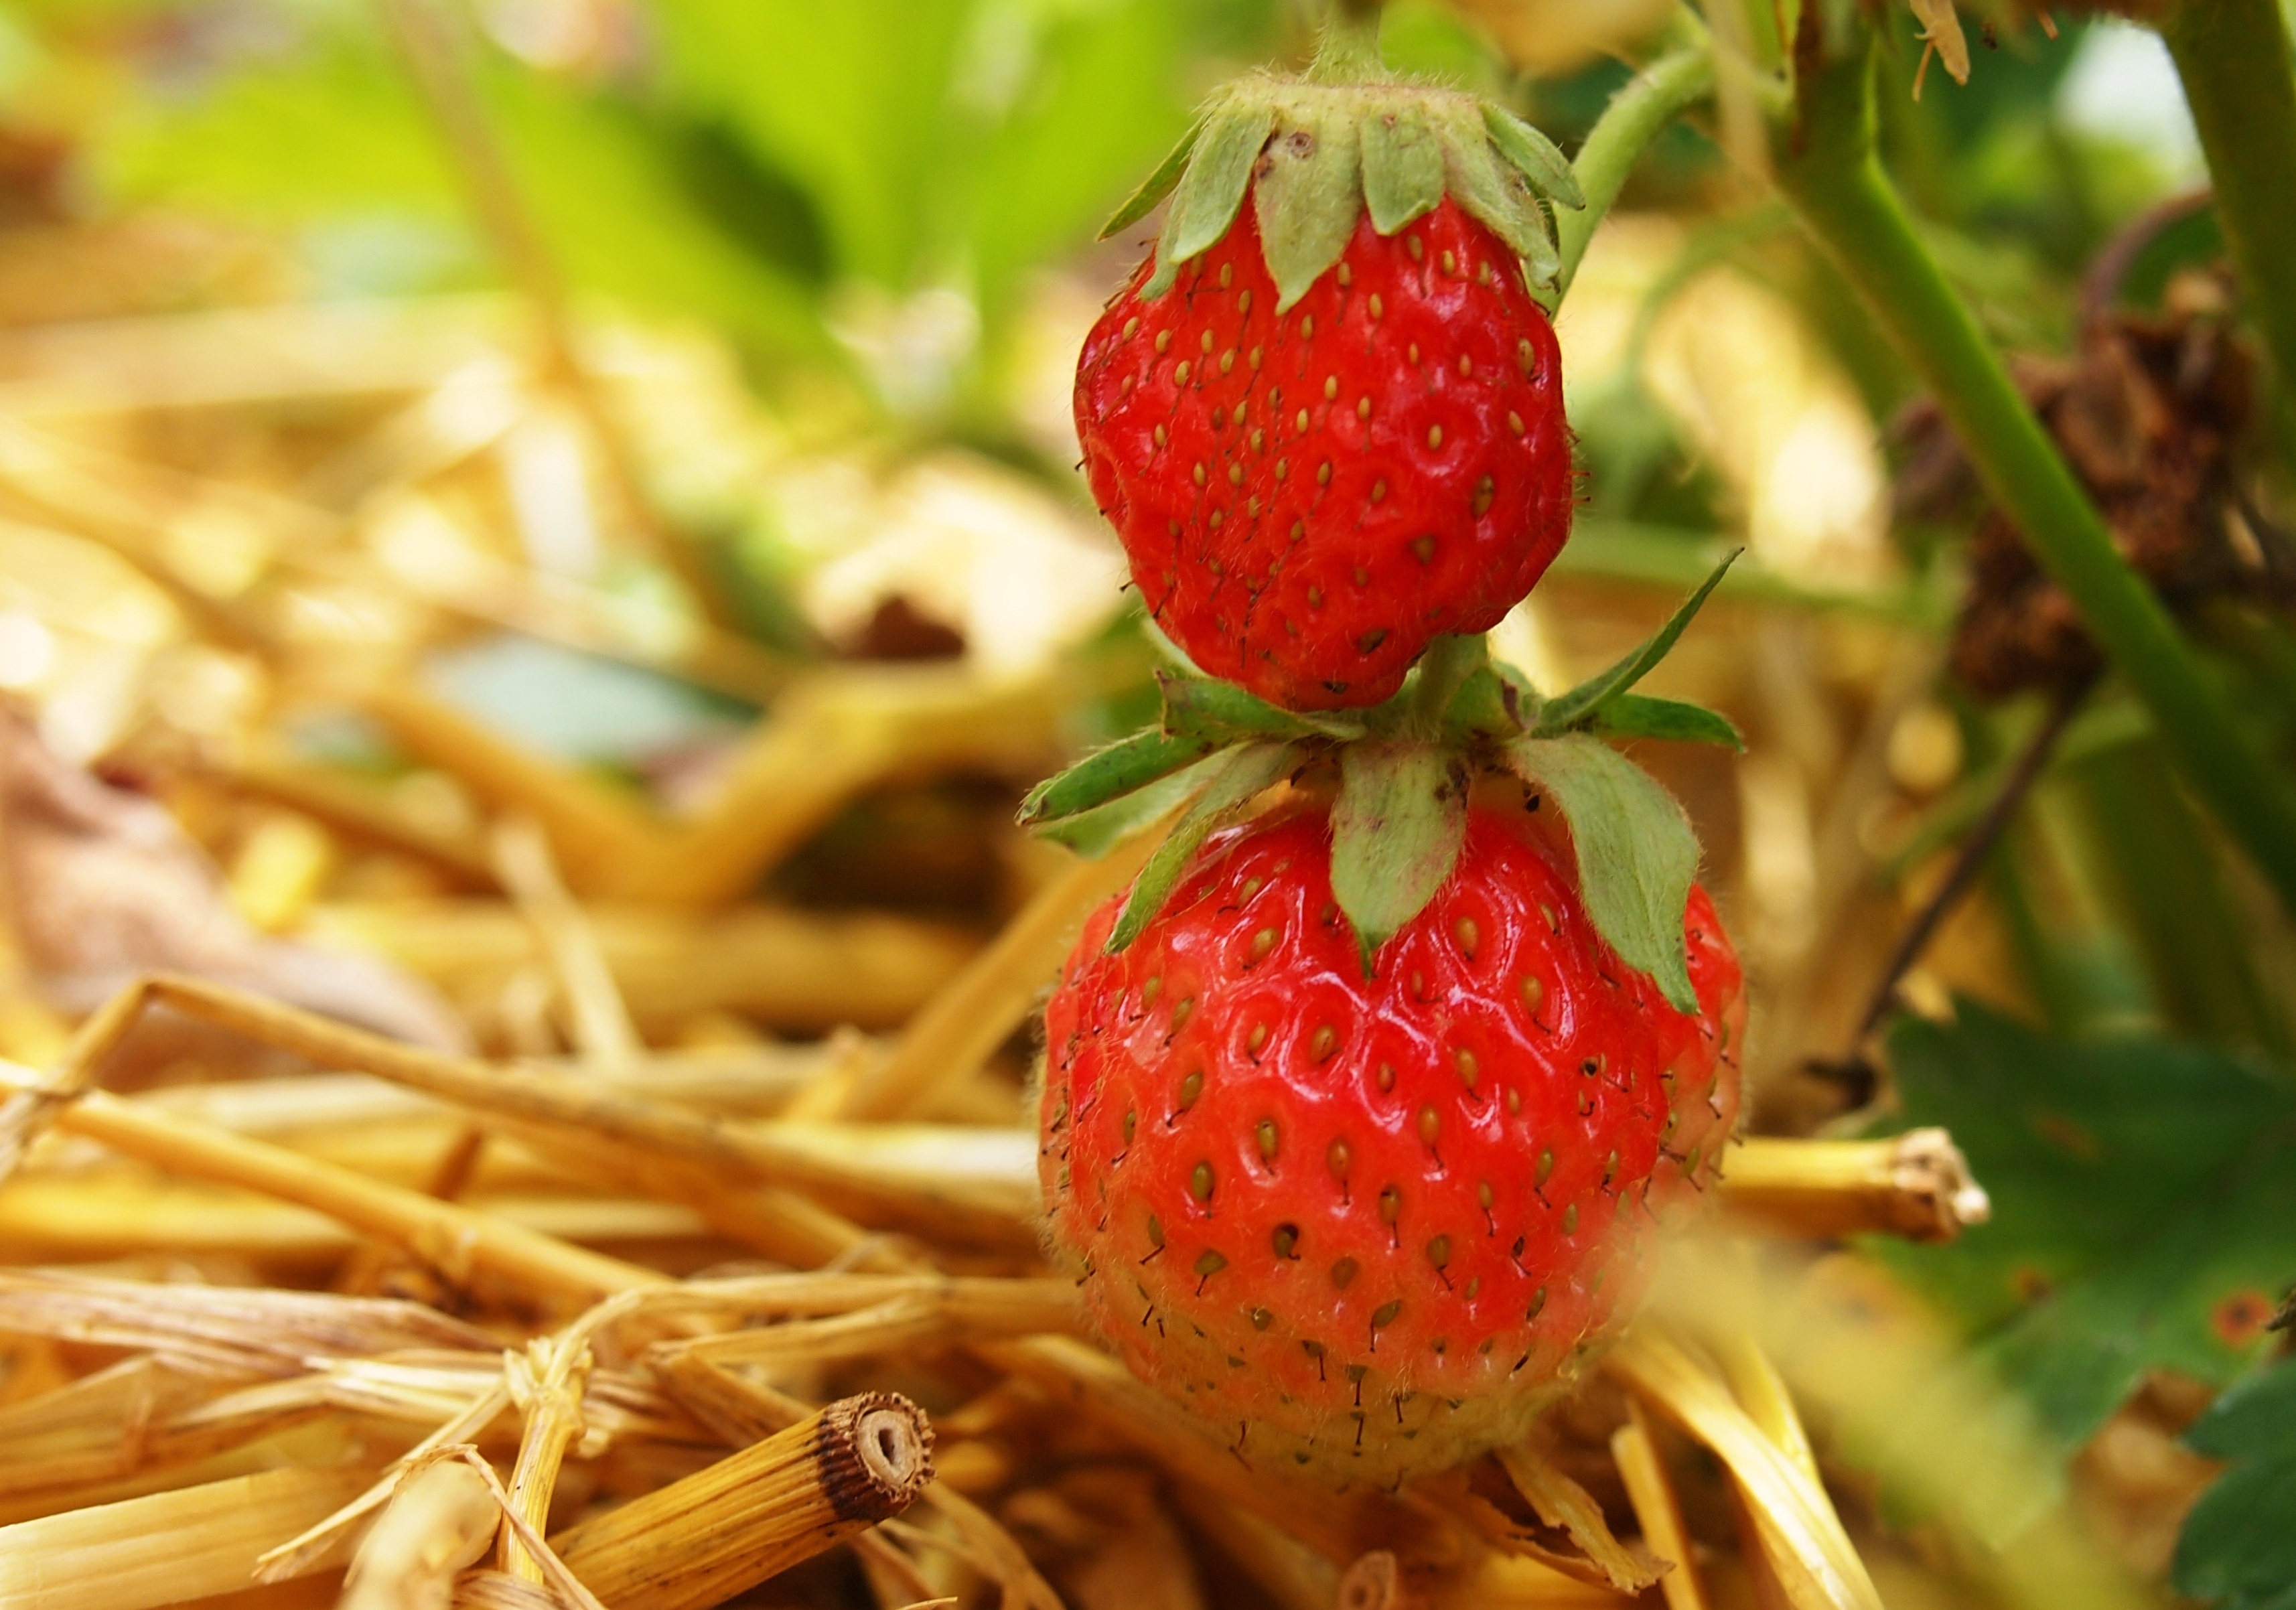
nature, plant, fruit, sweet, flower, food, red, produce, garden, delicious, strawberry, strawberries, flowering plant, land plant